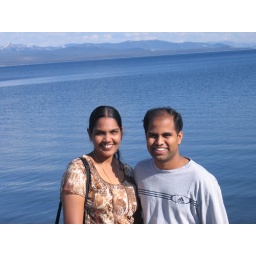
Apparently yellow stone lake controls weather around it and the mountain range in the back are Grand Tetons.